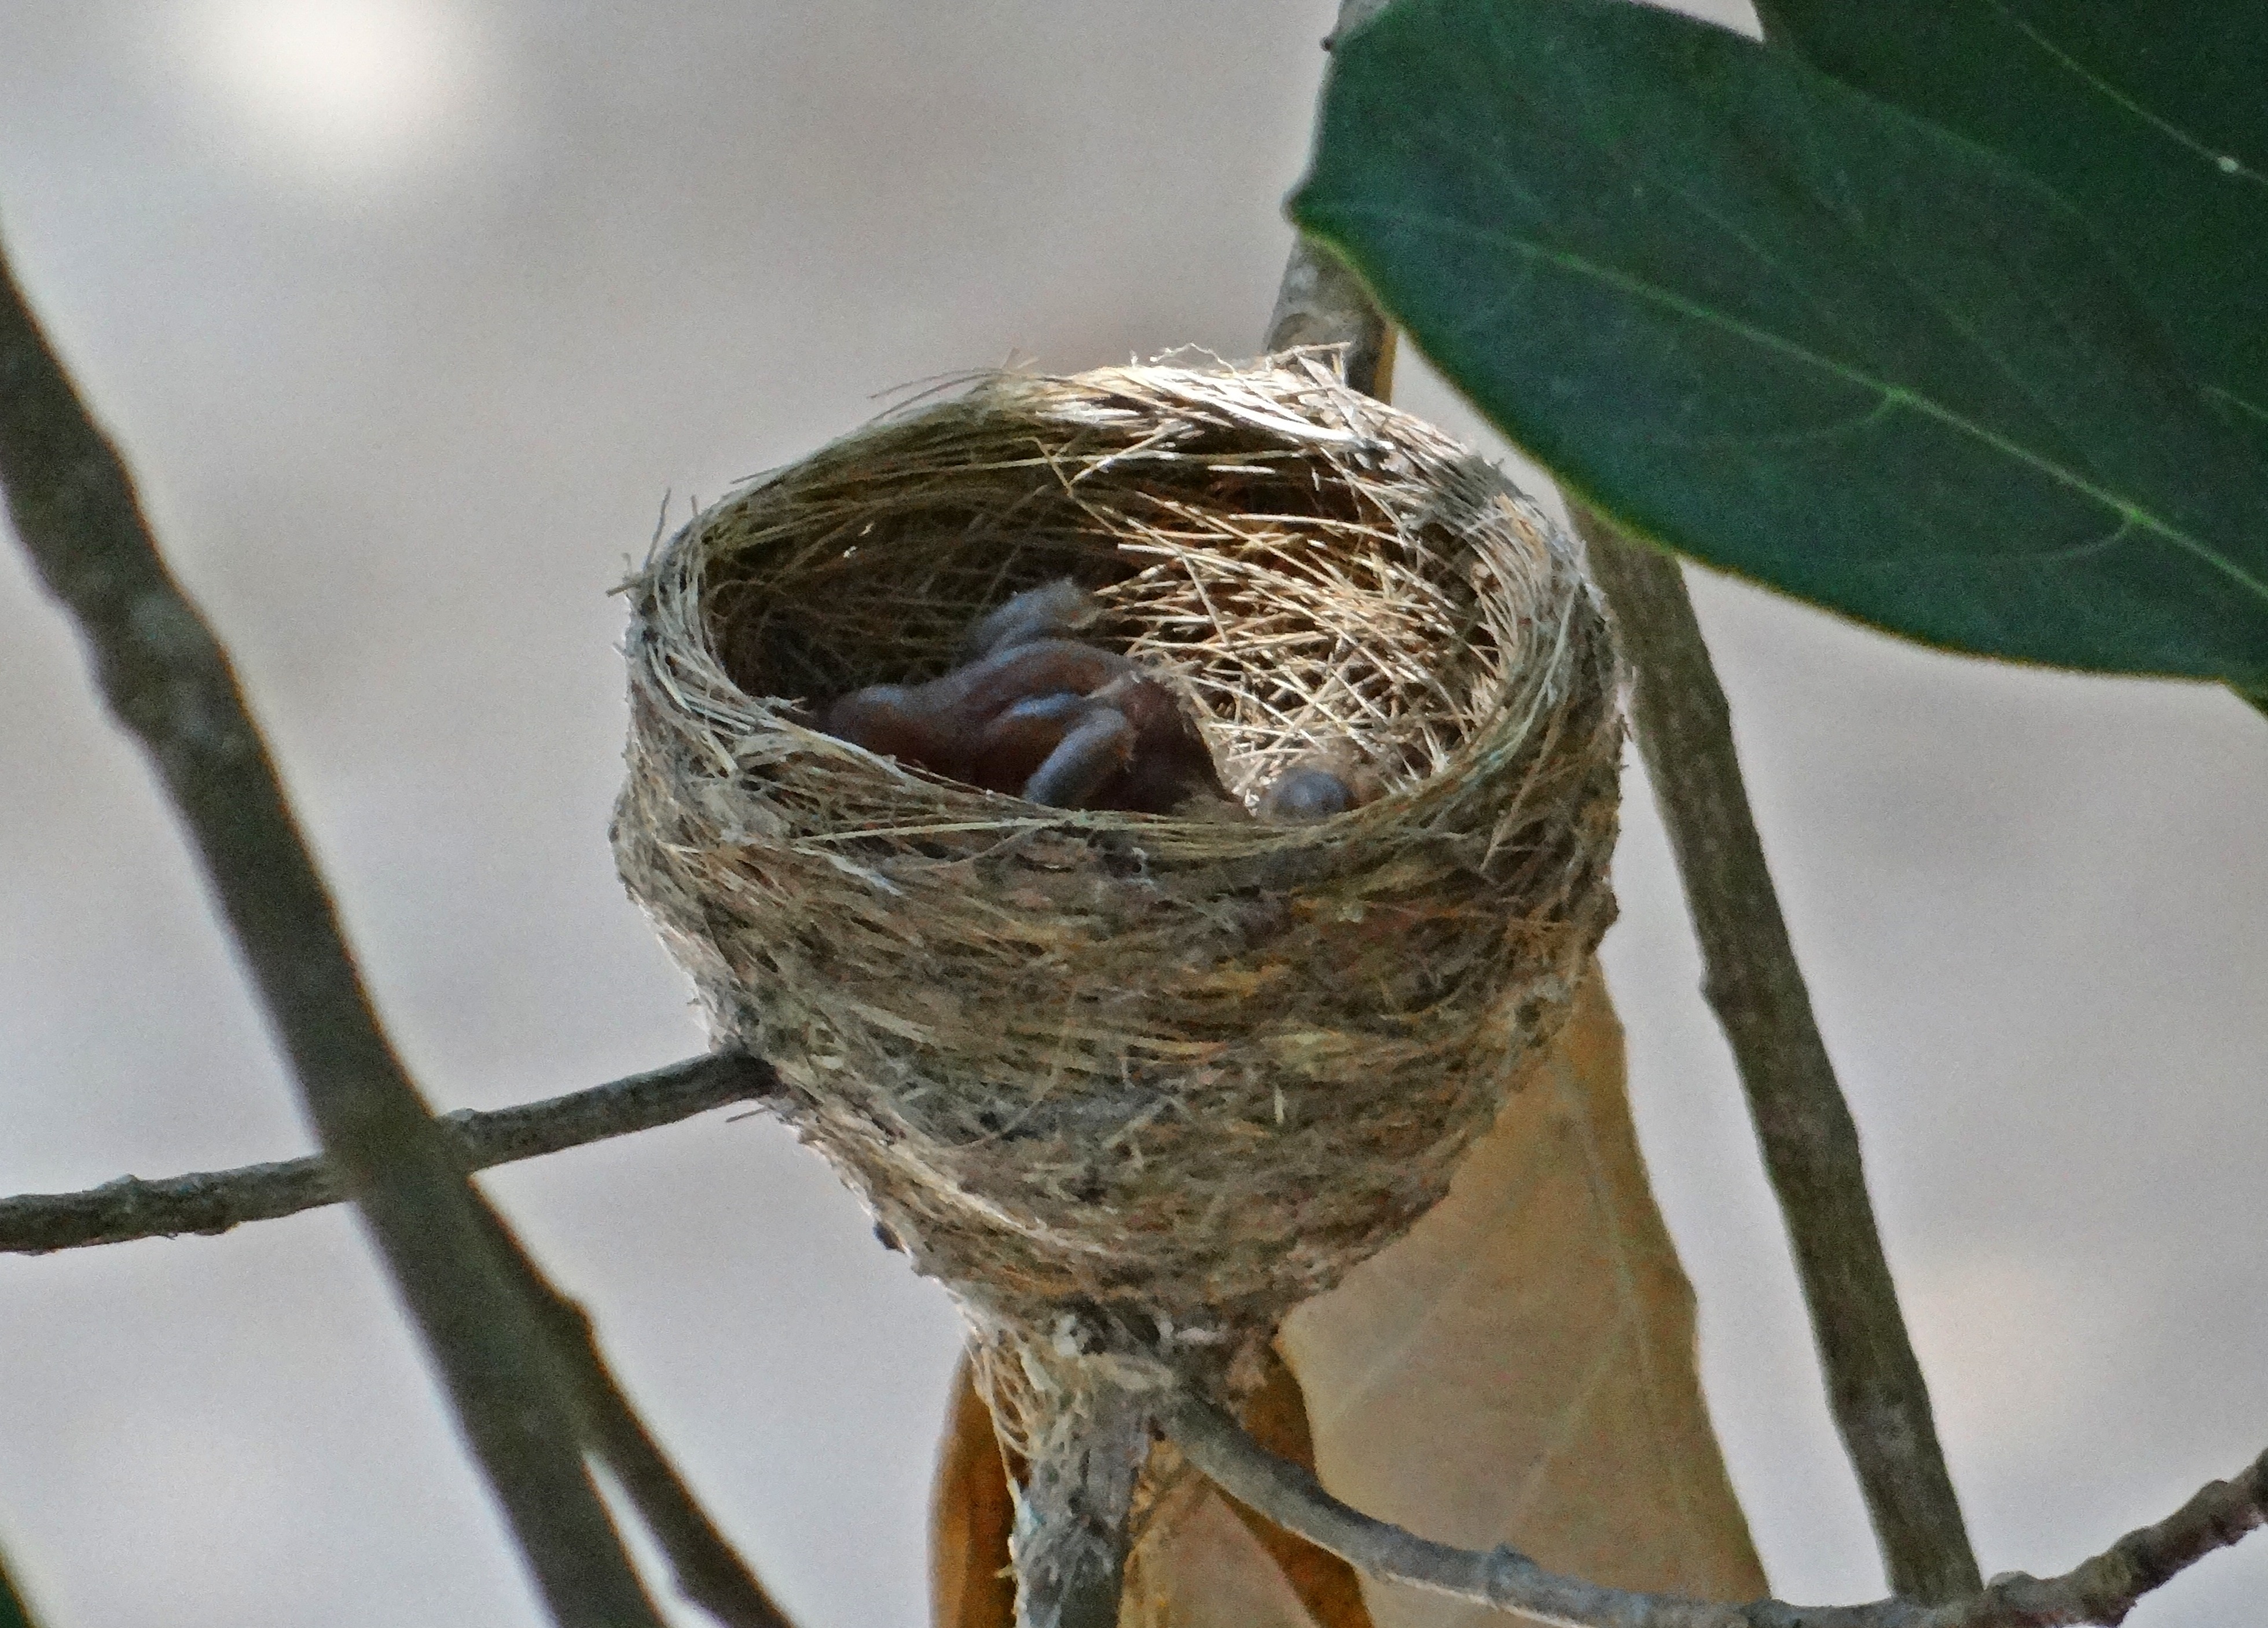
branch, bird, flower, dharwad, twig, bird nest, sparrow, india, nest, chicks, wren, hatched, perching bird, white throated fantail flycatcher, rhipidura albicollis